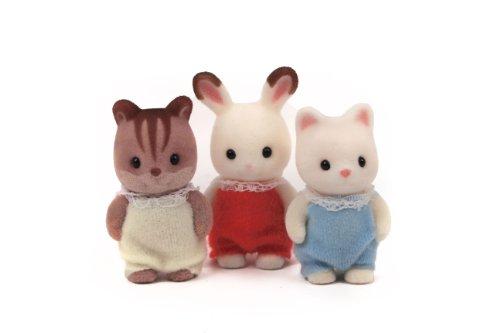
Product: Calico Critters Baby Friends
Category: Toys & Games | Dolls & Accessories | Playsets
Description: Mix and match with other Calico Critters play sets to create a whole Calico Critters village.
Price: $9.89